Chris Montgomery

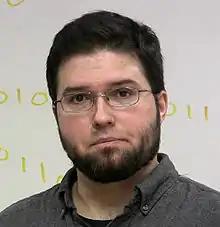
Christopher Montgomery (2010).

Christopher "Monty" Montgomery (born June 6, 1972) is an American programmer and engineer. He is the original creator of the Ogg Free Software container format and the Vorbis audio codec and others, and the founder of The Xiph.Org Foundation, which promotes public domain multimedia codecs. He uses "xiphmont" as an online pseudonym.